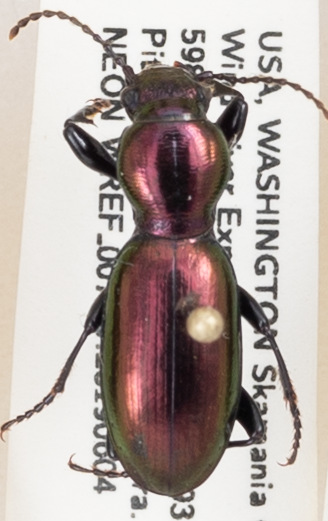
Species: Zacotus matthewsii
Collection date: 2019-06-04
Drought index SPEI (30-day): -1.01
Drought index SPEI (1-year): -2.09
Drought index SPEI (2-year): -2.09